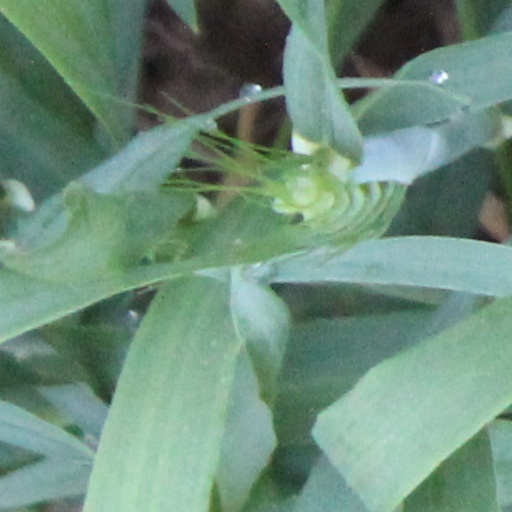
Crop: wheat